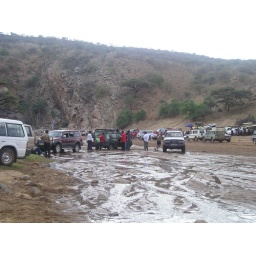
Stuck in the river  bed - The stuff of the Charge